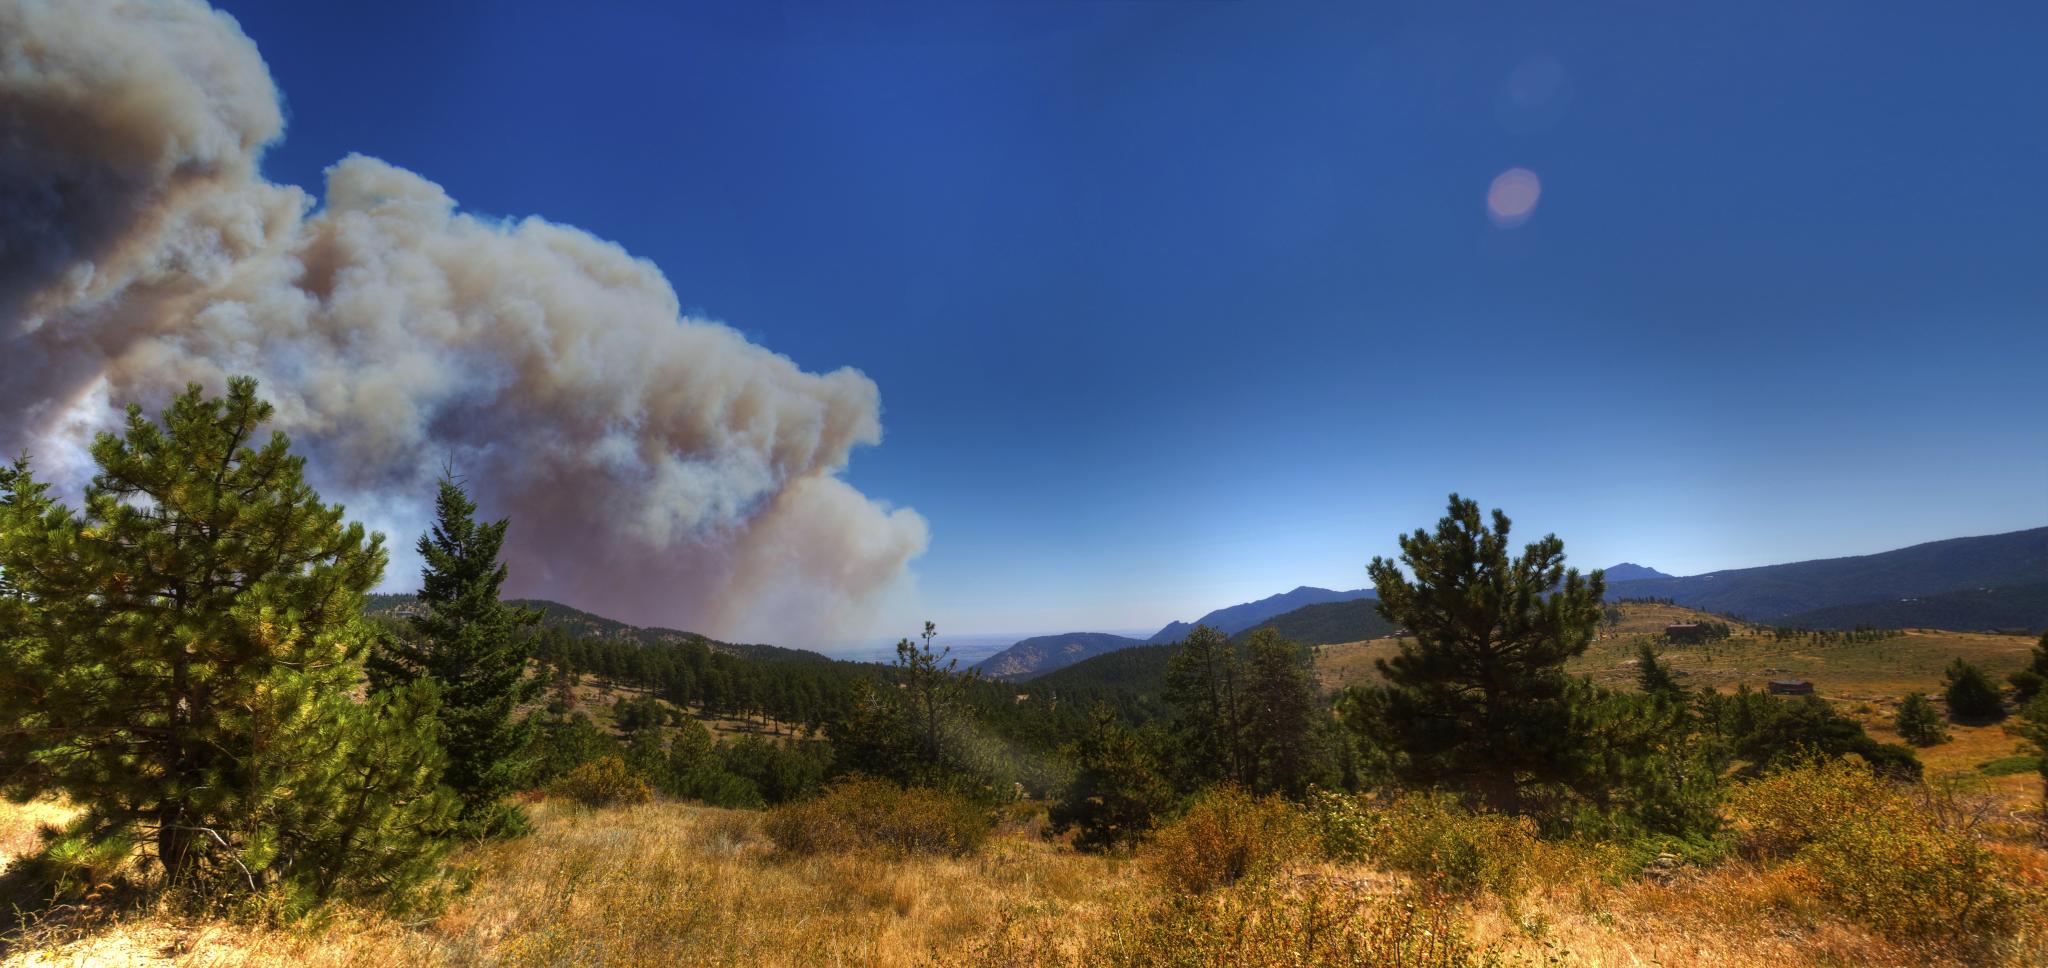
landscape, nature, mountain, cloud, prairie, smoke, panorama, canon, ash, burn, hdr, eos, clouds, burning, canon7d, boulder, plateau, disaster, epic, day, 7d, tamron1750, labor, 2010, wildfire